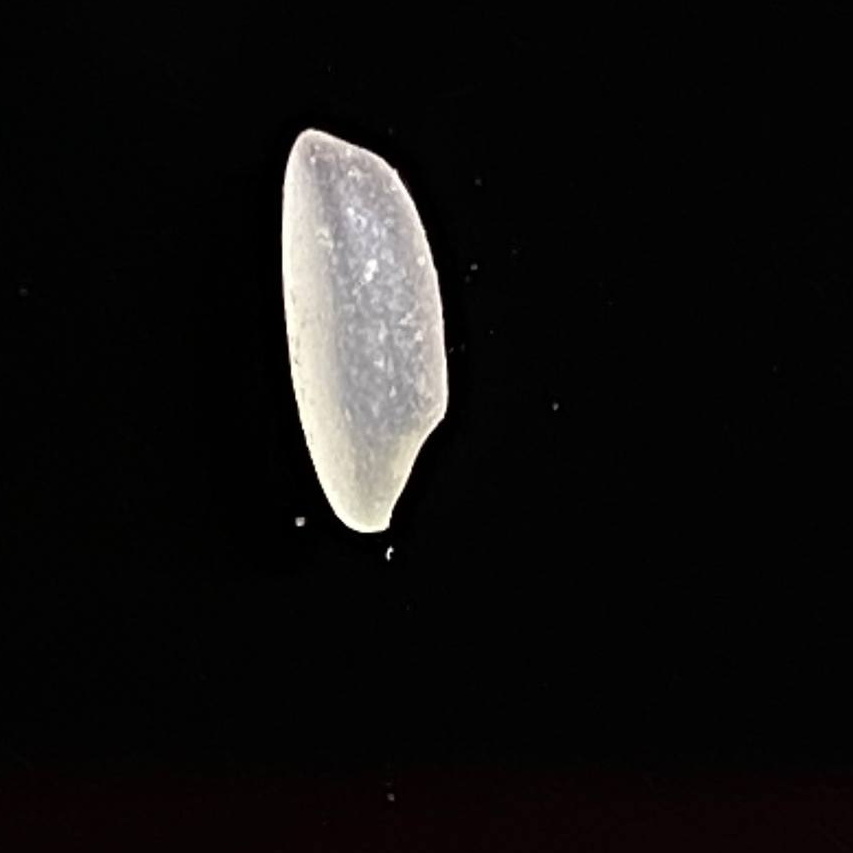
Rice variety: Katarivog